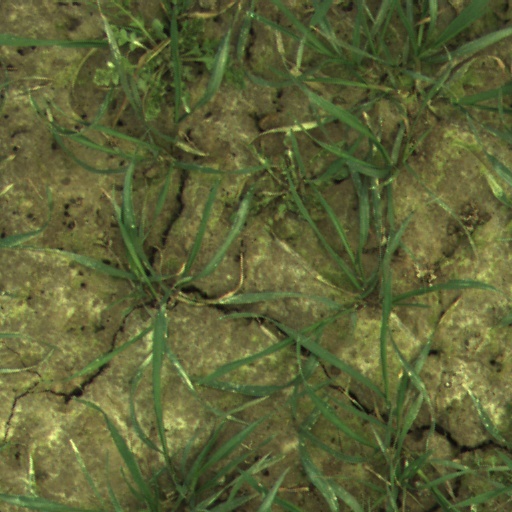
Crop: wheat